Saroj Praja

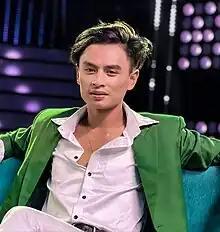
Praja in the show Dancing with the Stars Nepal

Saroj Praja (born November 14, 1995) is a Nepali actor and dancer known for his work in the Nepali dance and music industries. He is the winner of Rio Chhamchhami Season 3 and Dancing with the Stars Nepal. He featured in the music video Kura Katne Manchela Katun.